Georgios Kokolakis

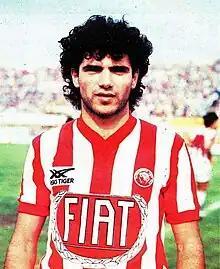
Kokolakis in action for Olympiacos (1983)

Georgios Kokolakis (born 3 September 1960) is a former Greek footballer who currently works for Greek giants Olympiacos, as a Scout.